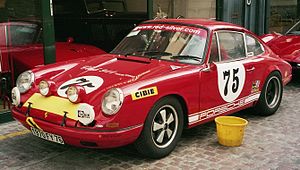
Porsche 911
Porsche 911
Porsche 911 er en tysk sportsvogn som oprindeligt blev lanceret i 1963 af Porsche, men som hurtigt blev en moderne klassiker.